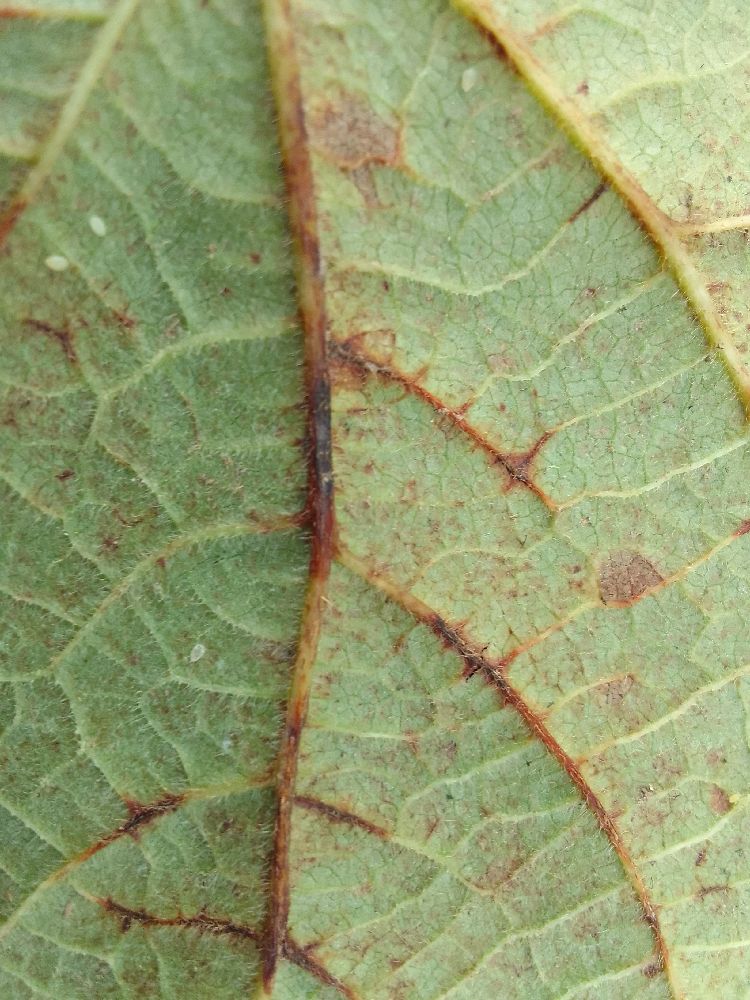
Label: anthracnose